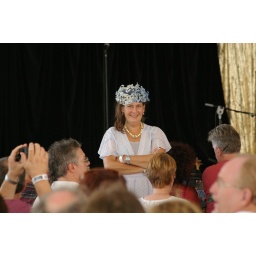
A face in the crowd at the Blue Mountains Music Festival - love the hat